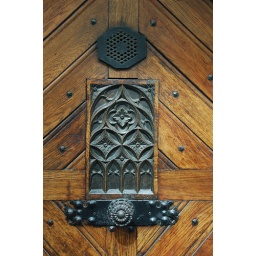
Gothic detail on wooden door in Paris